Sky position (RA, Dec in degrees): 162.232, 4.532
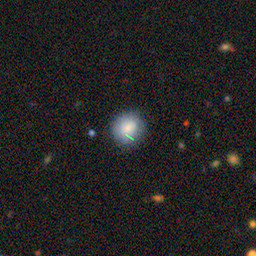
Galaxy morphology: Round Smooth Galaxies